Oswald von Wolkenstein

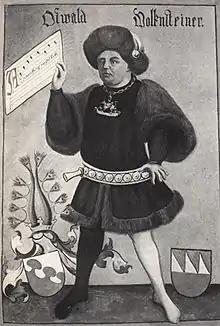
A depiction of Oswald, with his closed eye visible

All extant portraits of Oswald depict him with a closed right eye. An examination of his skull from a 1973 exhumation revealed that this was due to a congenital defect: his right eye socket was smaller than the left, which meant that his right eyeball was under constant pressure, resulting in ptosis, or a withering of the right eyelid muscles. However, Franz Daxecker concludes that the ptosis was probably caused by an injury sustained in childhood. Dieter Kühn's biography of Oswald, which attributes the "loss" of the right eye to an archery mishap when the boy was eight years old, is now generally discredited. A popular theory that the eye was lost during the siege of Greifenstein Castle in 1423 is also implausible, as portraits of Oswald from 1408 already depict him with a drooping eyelid.